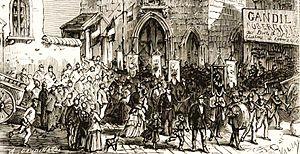
Défilé des orphéons au concours d'Orphéons d'Etampes le dimanche 19 mai 1873 - Détail d'une gravure parue dans Le Monde Illustré du 24 mai 1873.
Orphéon désigne soit une chorale d'homme, soit un instrument de musique fixe, à cordes et à clavier, dans lequel le son est produit par une roue qui frotte les cordes comme dans une vielle à roue.